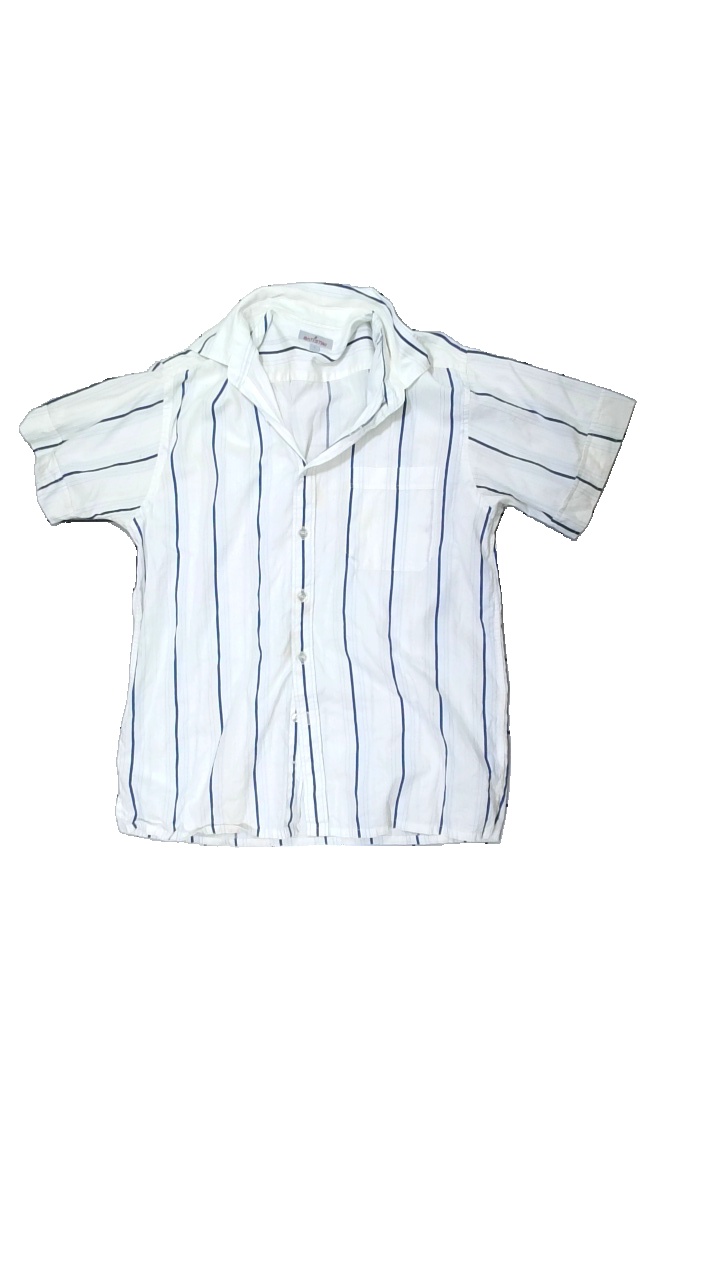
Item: Shirt (Men)
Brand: Batistini (dressman)
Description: white striped shirt
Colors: White, Blue
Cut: Regular
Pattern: Striped
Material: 100% Cotton
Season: All
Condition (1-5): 2
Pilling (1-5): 5
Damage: stain
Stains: Major
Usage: Recycle
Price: <50